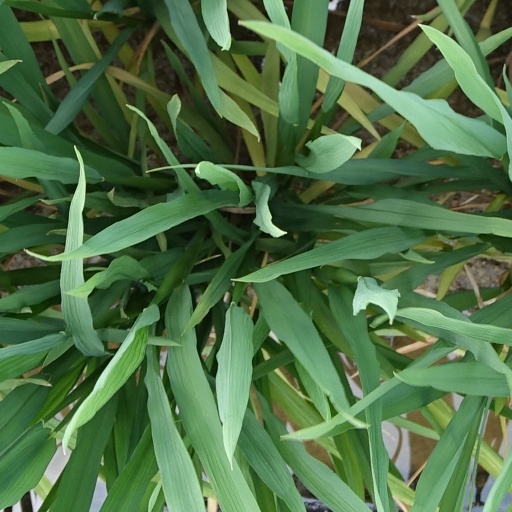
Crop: rice